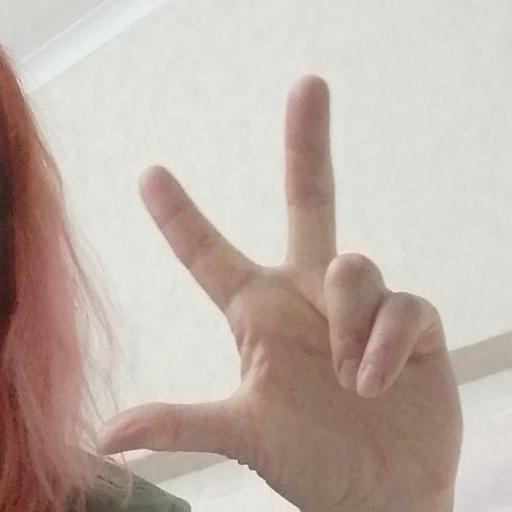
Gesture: three2